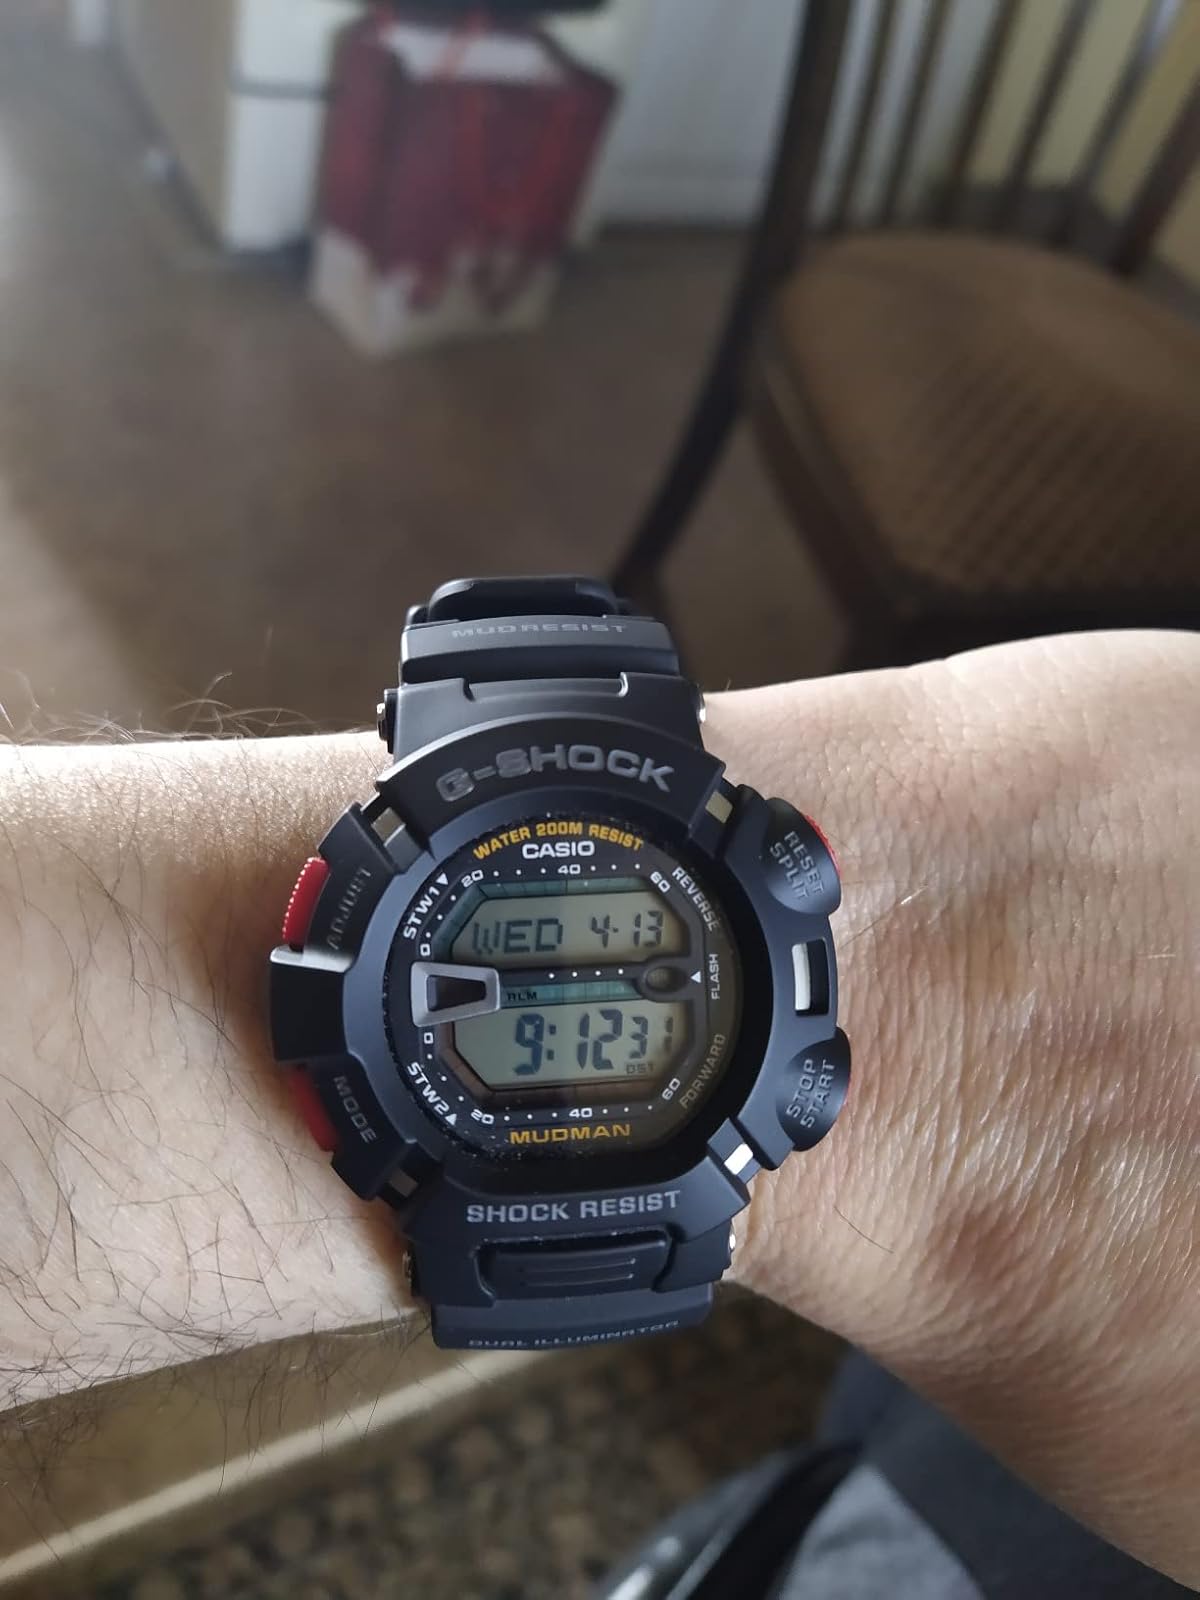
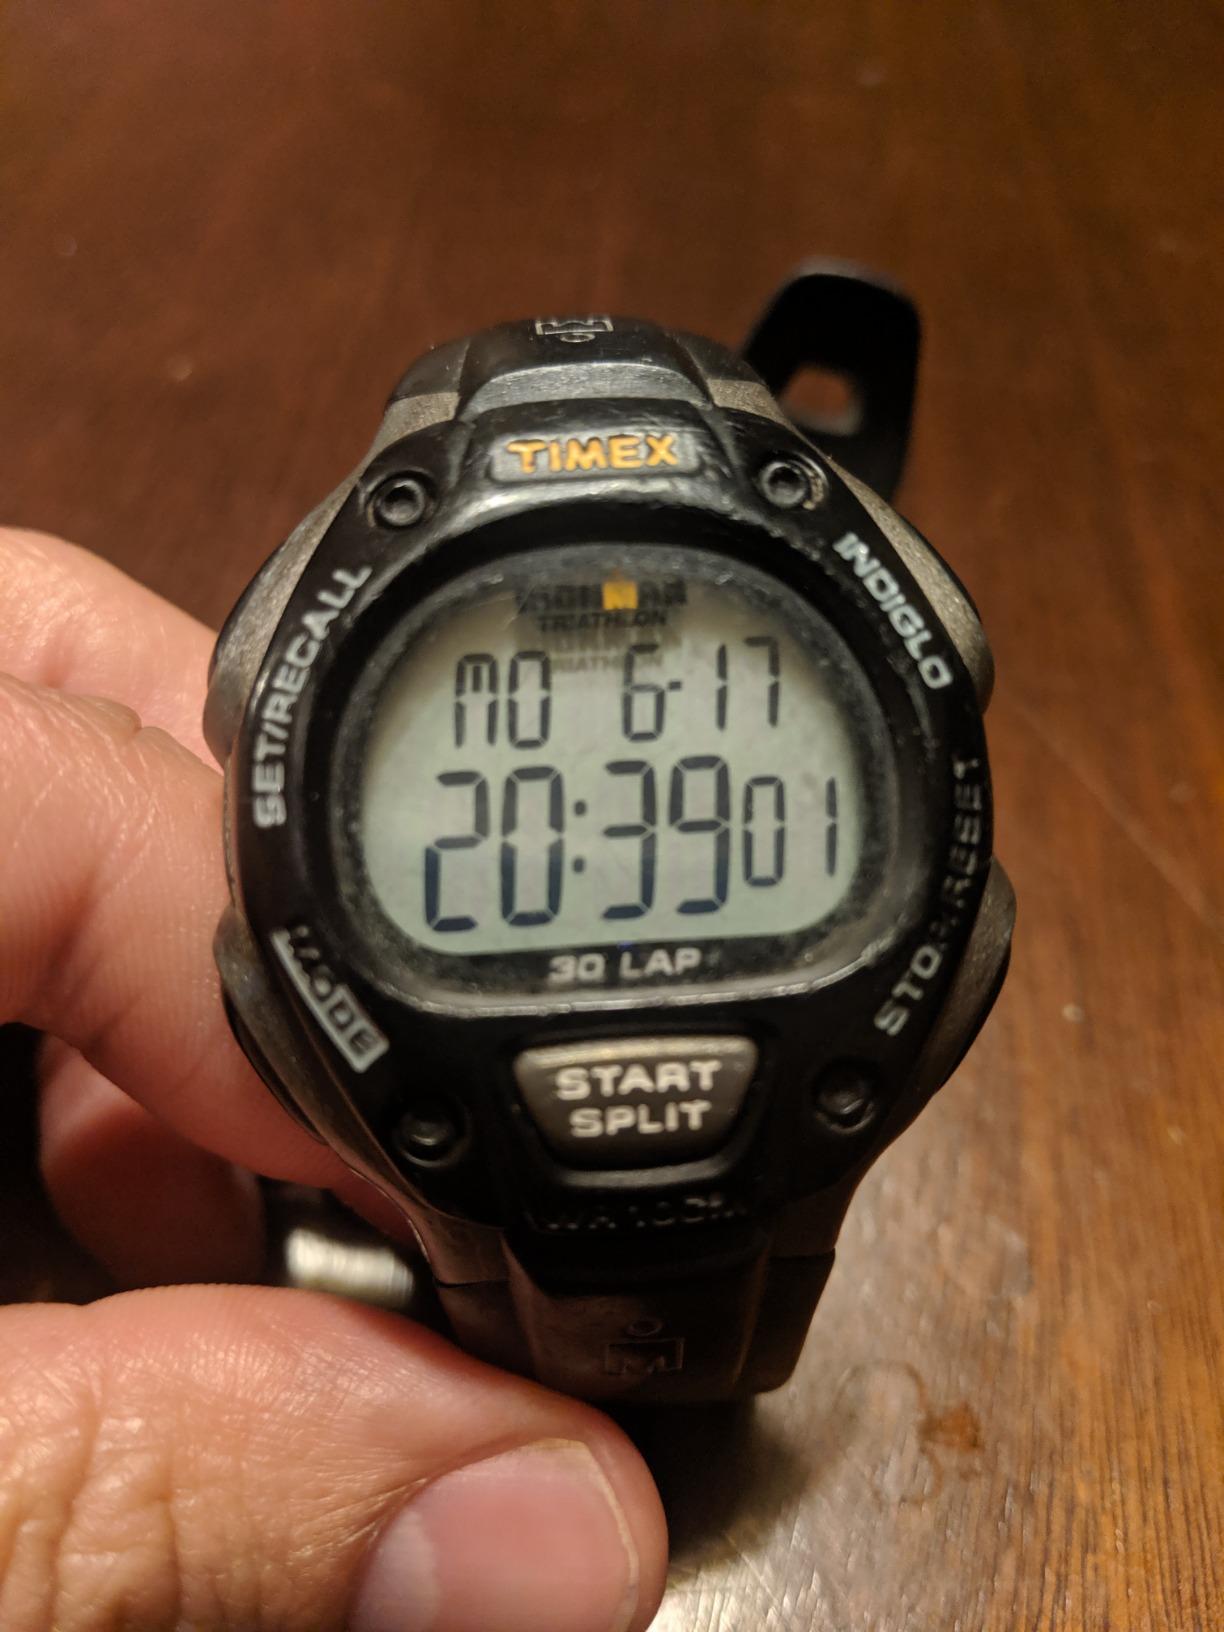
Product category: accessories_watch
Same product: no